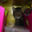
Label: cat